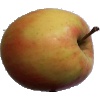
Label: Apple Pink Lady 1